Adventures of a Young Man

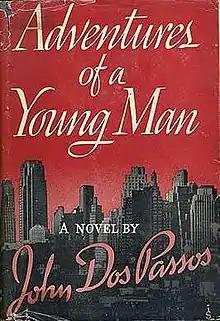
First edition (publ. Harcourt Brace)

Adventures of a Young Man is a 1939 novel by John Dos Passos, which eventually became the first in this writer's District of Columbia Trilogy.